WOLS

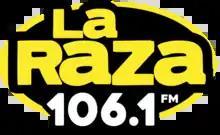
Previous logo

On January 1, 2009, Norsan Media took over WOLS, picking up "La Raza," the Regional Mexican format of WGSP-FM.